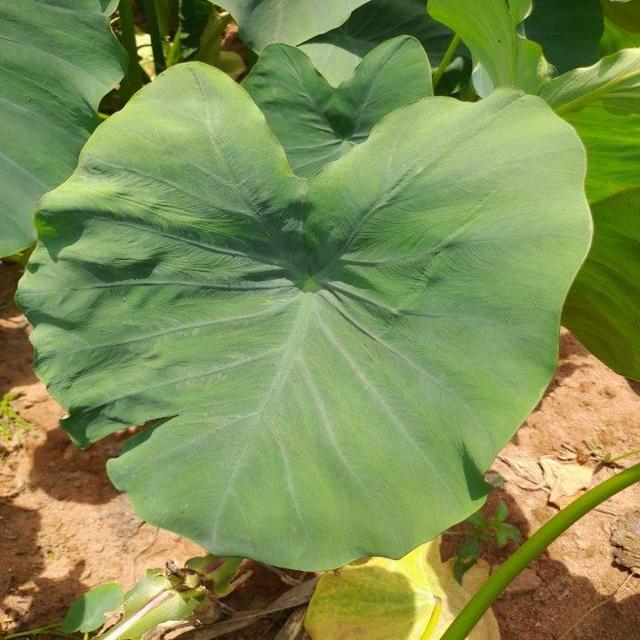
Label: Healthy